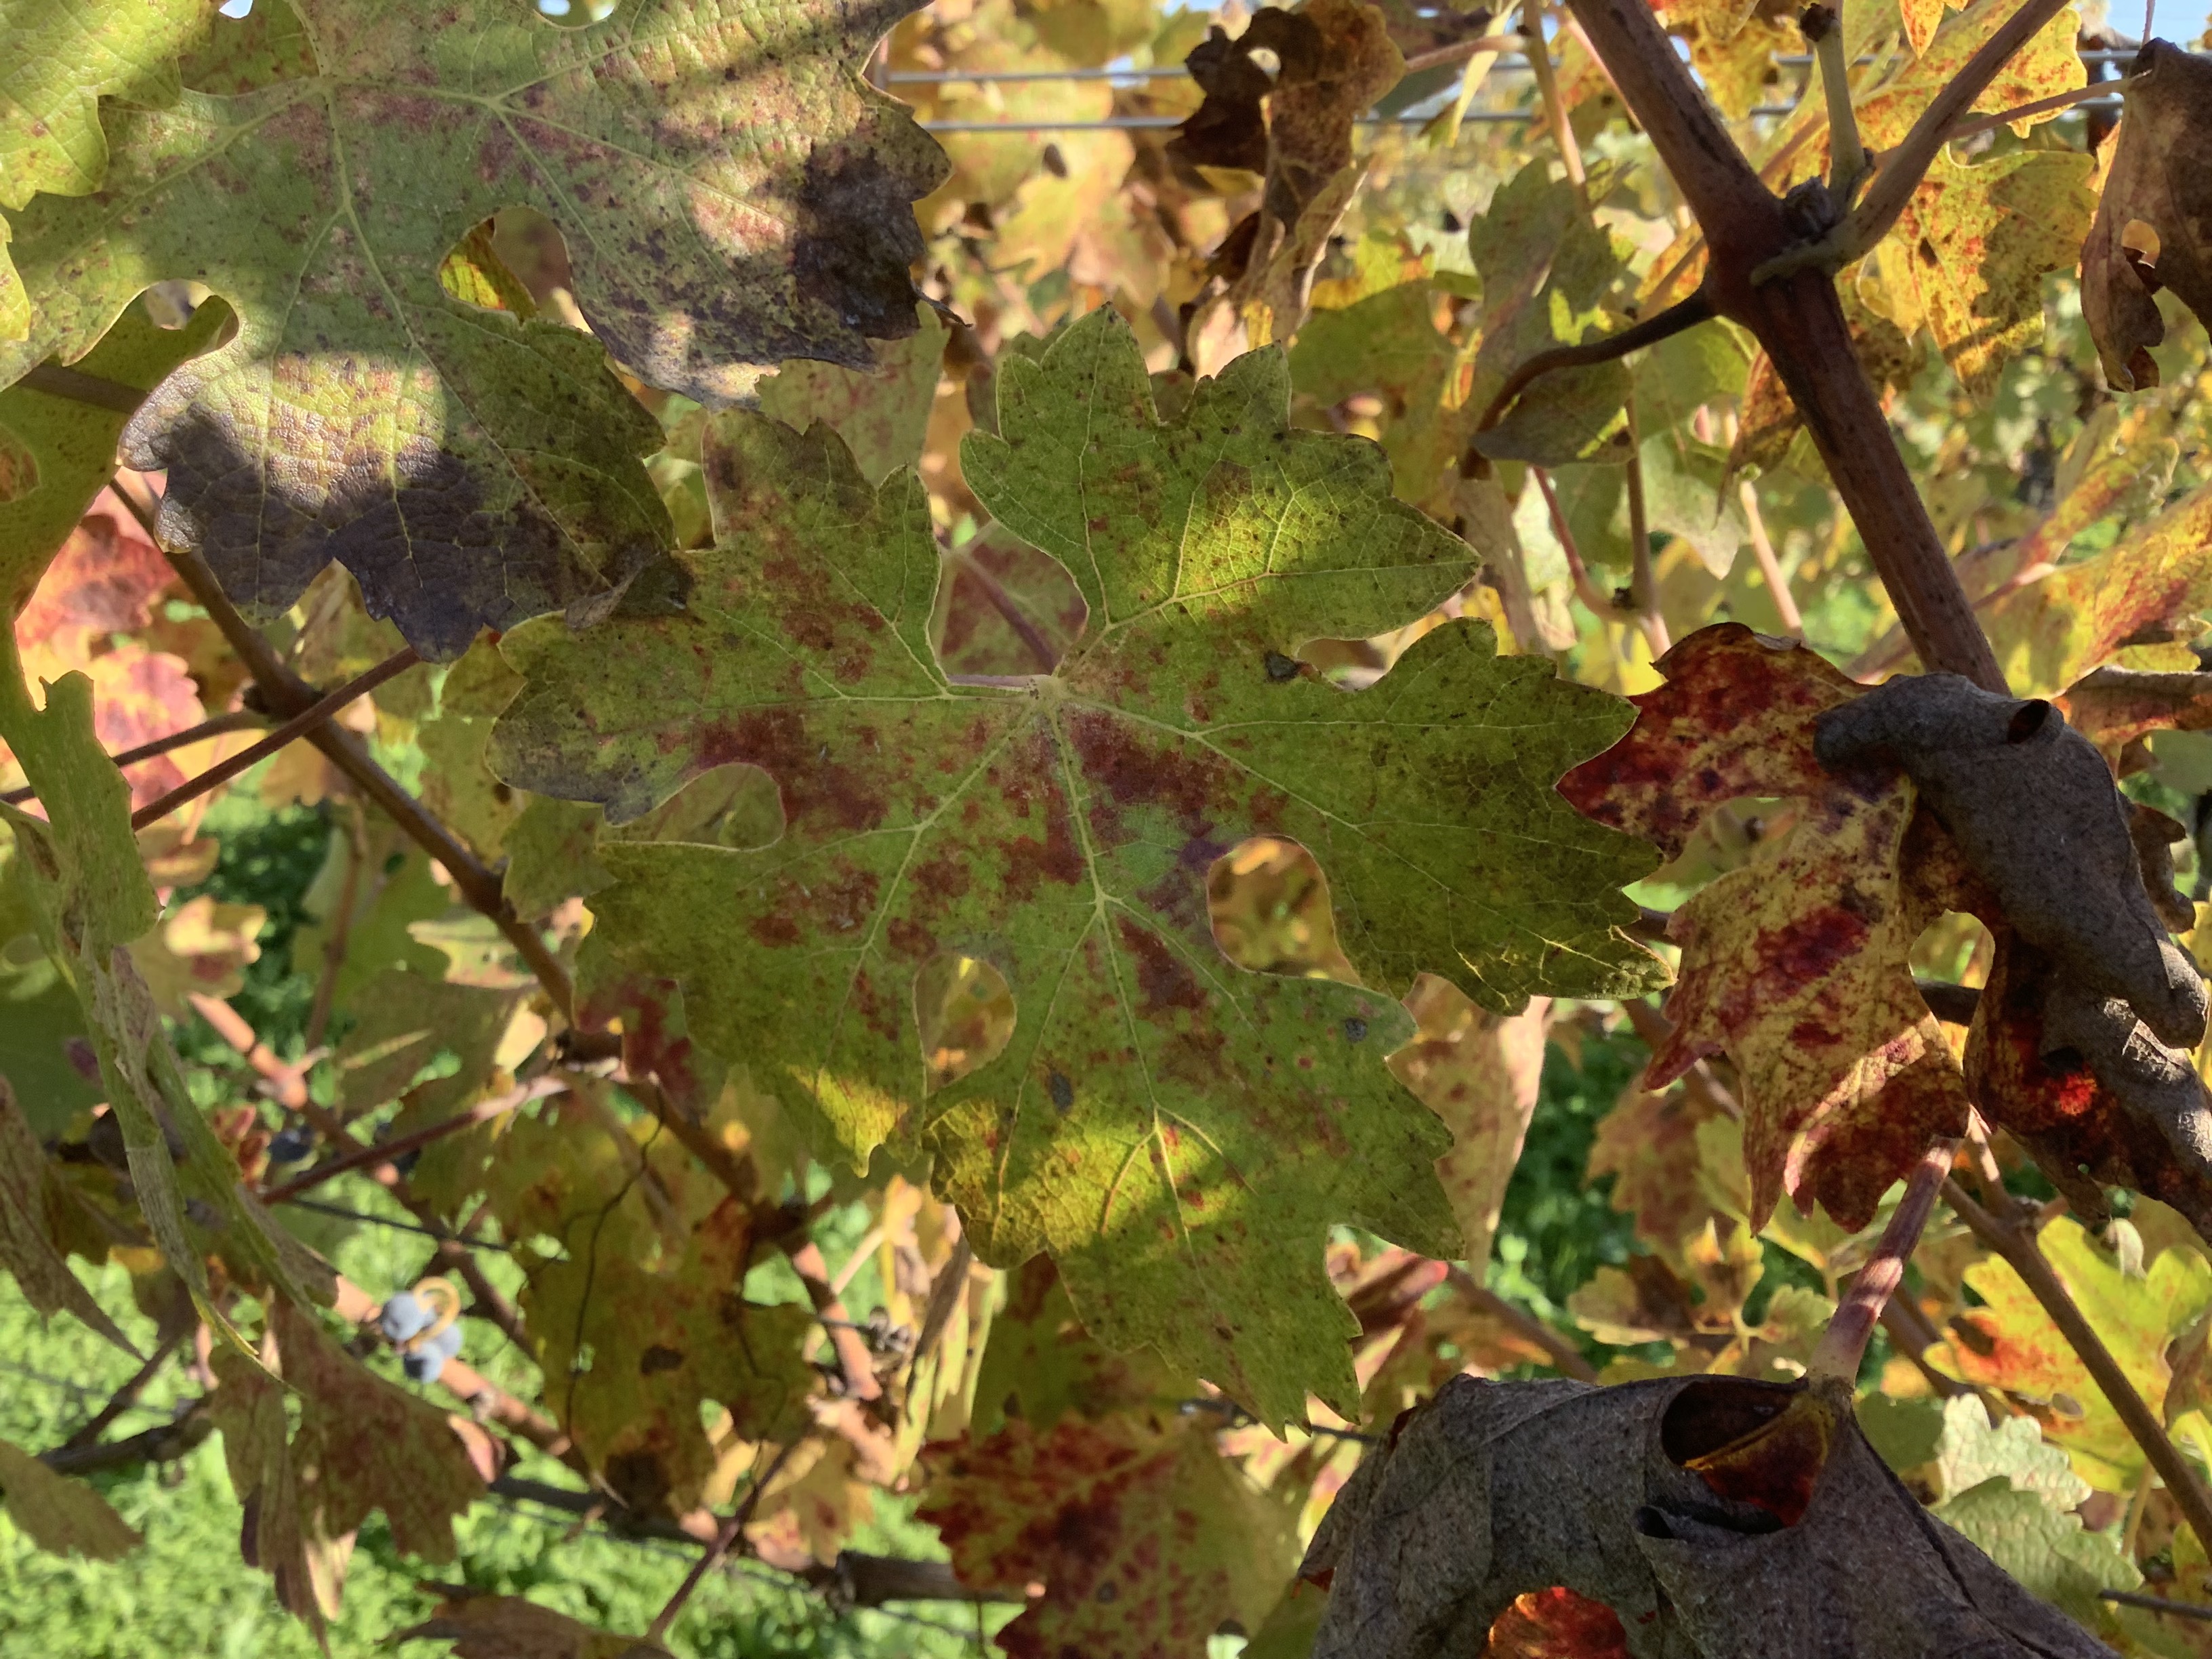
Label: Red Blotch